Meller Möbelfabrik

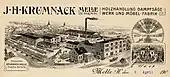
letterhead 1909

In 1870, the company "J.H. Krumnack, Möbelfabrik, sawmill und Holzhandlung" was founded in Melle. A land lot near the railway station with access via “Oldendorfer Straße” was chosen as the location in order to become active nationwide. The first expansion took place in 1904 with the construction of a new three-storey factory building in classical industrial architecture, which still exists today, as well as an office and residential building. A new machine hall followed a few years later.